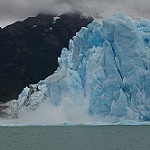
Scene: Outdoor